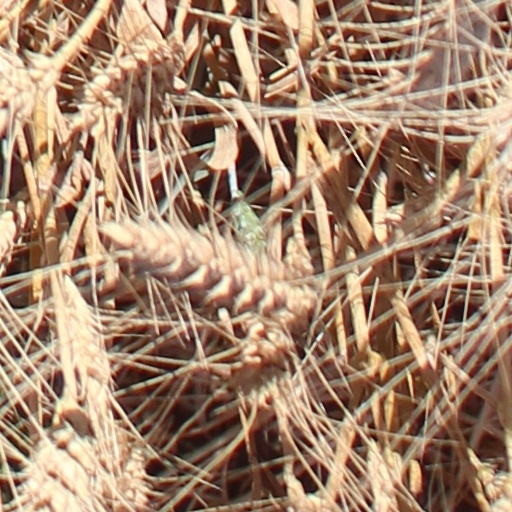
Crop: wheat